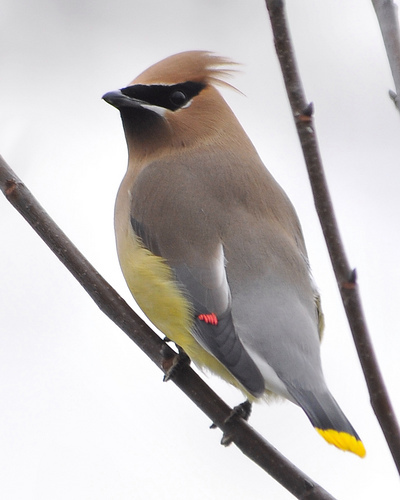
the bird is brown and grey with a yellow tip on the tail and black eye markings.
this rotund bird has a yellow breast and inner rectricles, black cheek patch and peach colored crown.
this bird hsa a yellow belly and tarsus, grey back, wings, yellow tipped tail, and brown throat, nape and throat, with a black face.
this little bird has a yellow belly and breast with a gray wing and black crown.
a multi- colored bird with a yellow belly and a brown crown.
this bird is grey with yellow and has a very short beak.
the bird has a brown spiked crown, yellow belly and black cheek patches.
this bird has wings that are grey and has a yellow belly
this bird has a black nape and a brown crown and throat
this bird appears very defined overall and has a hint of yellow on the tip of it's tail.
Species: Cedar Waxwing